Bank of Taiwan Building

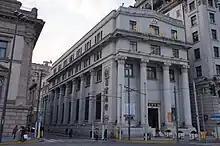
The Bank of Taiwan Building was completed in 1924, and combines Japanese and Western architectural elements.

The Bank of Taiwan Building is located at No. 16, The Bund, Shanghai, China. Taiwan was ceded by the Qing Empire to the Japanese Empire as a result of the First Sino-Japanese War, and in 1899 founded the Bank of Taiwan to promote trade between Taiwan, the Japanese Empire, and the rest of Asia. The bank then began opening offices outside of Taiwan in order to facilitate inter-regional trade.